Sheryl Crow

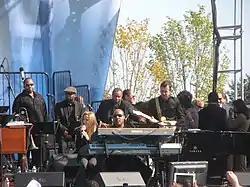
Crow with Stevie Wonder at the dedication concert for the Martin Luther King Jr. Memorial on October 16, 2011.

In 2010, Crow contributed the original spoken-word track "My Name Is Mwamaroyi" to the Enough Project and Downtown Records' "Raise Hope for Congo" compilation. Proceeds from the compilation fund efforts to make the protection and empowerment of Congo's women a priority, as well as inspire individuals around the world to raise their voice for peace in Congo.